Gair Park

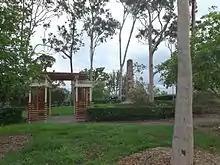
Park and memorial, 2015

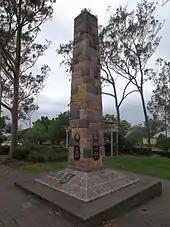
War memorial obelisk, 2015

Gair Park, a garden of remembrance containing a cenotaph, is a triangular piece of land bounded by Annerley Road, Gladstone Road and Maldon Street at Dutton Park. It is undulating in form and slopes down towards the road junction. The northeast corner has been truncated to close access to Maldon Street from Annerley Road and a side road has been cut to the south linking Gladstone Road and Annerley Road.